A Low Down Dirty Shame

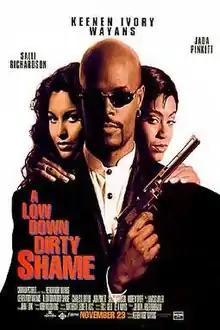
Theatrical release poster

A Low Down Dirty Shame is a 1994 American action comedy film written, directed, and starring Keenen Ivory Wayans. The film also stars Charles S. Dutton, Jada Pinkett, Salli Richardson and Corwin Hawkins, who died before the film was released on August 5, 1994.